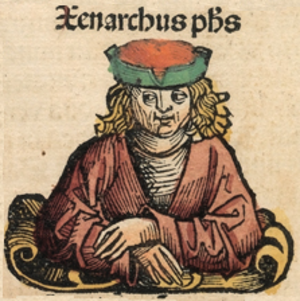
Xénarque de Séleucie est un philosophe grec du Iᵉʳ siècle av. J.-C.